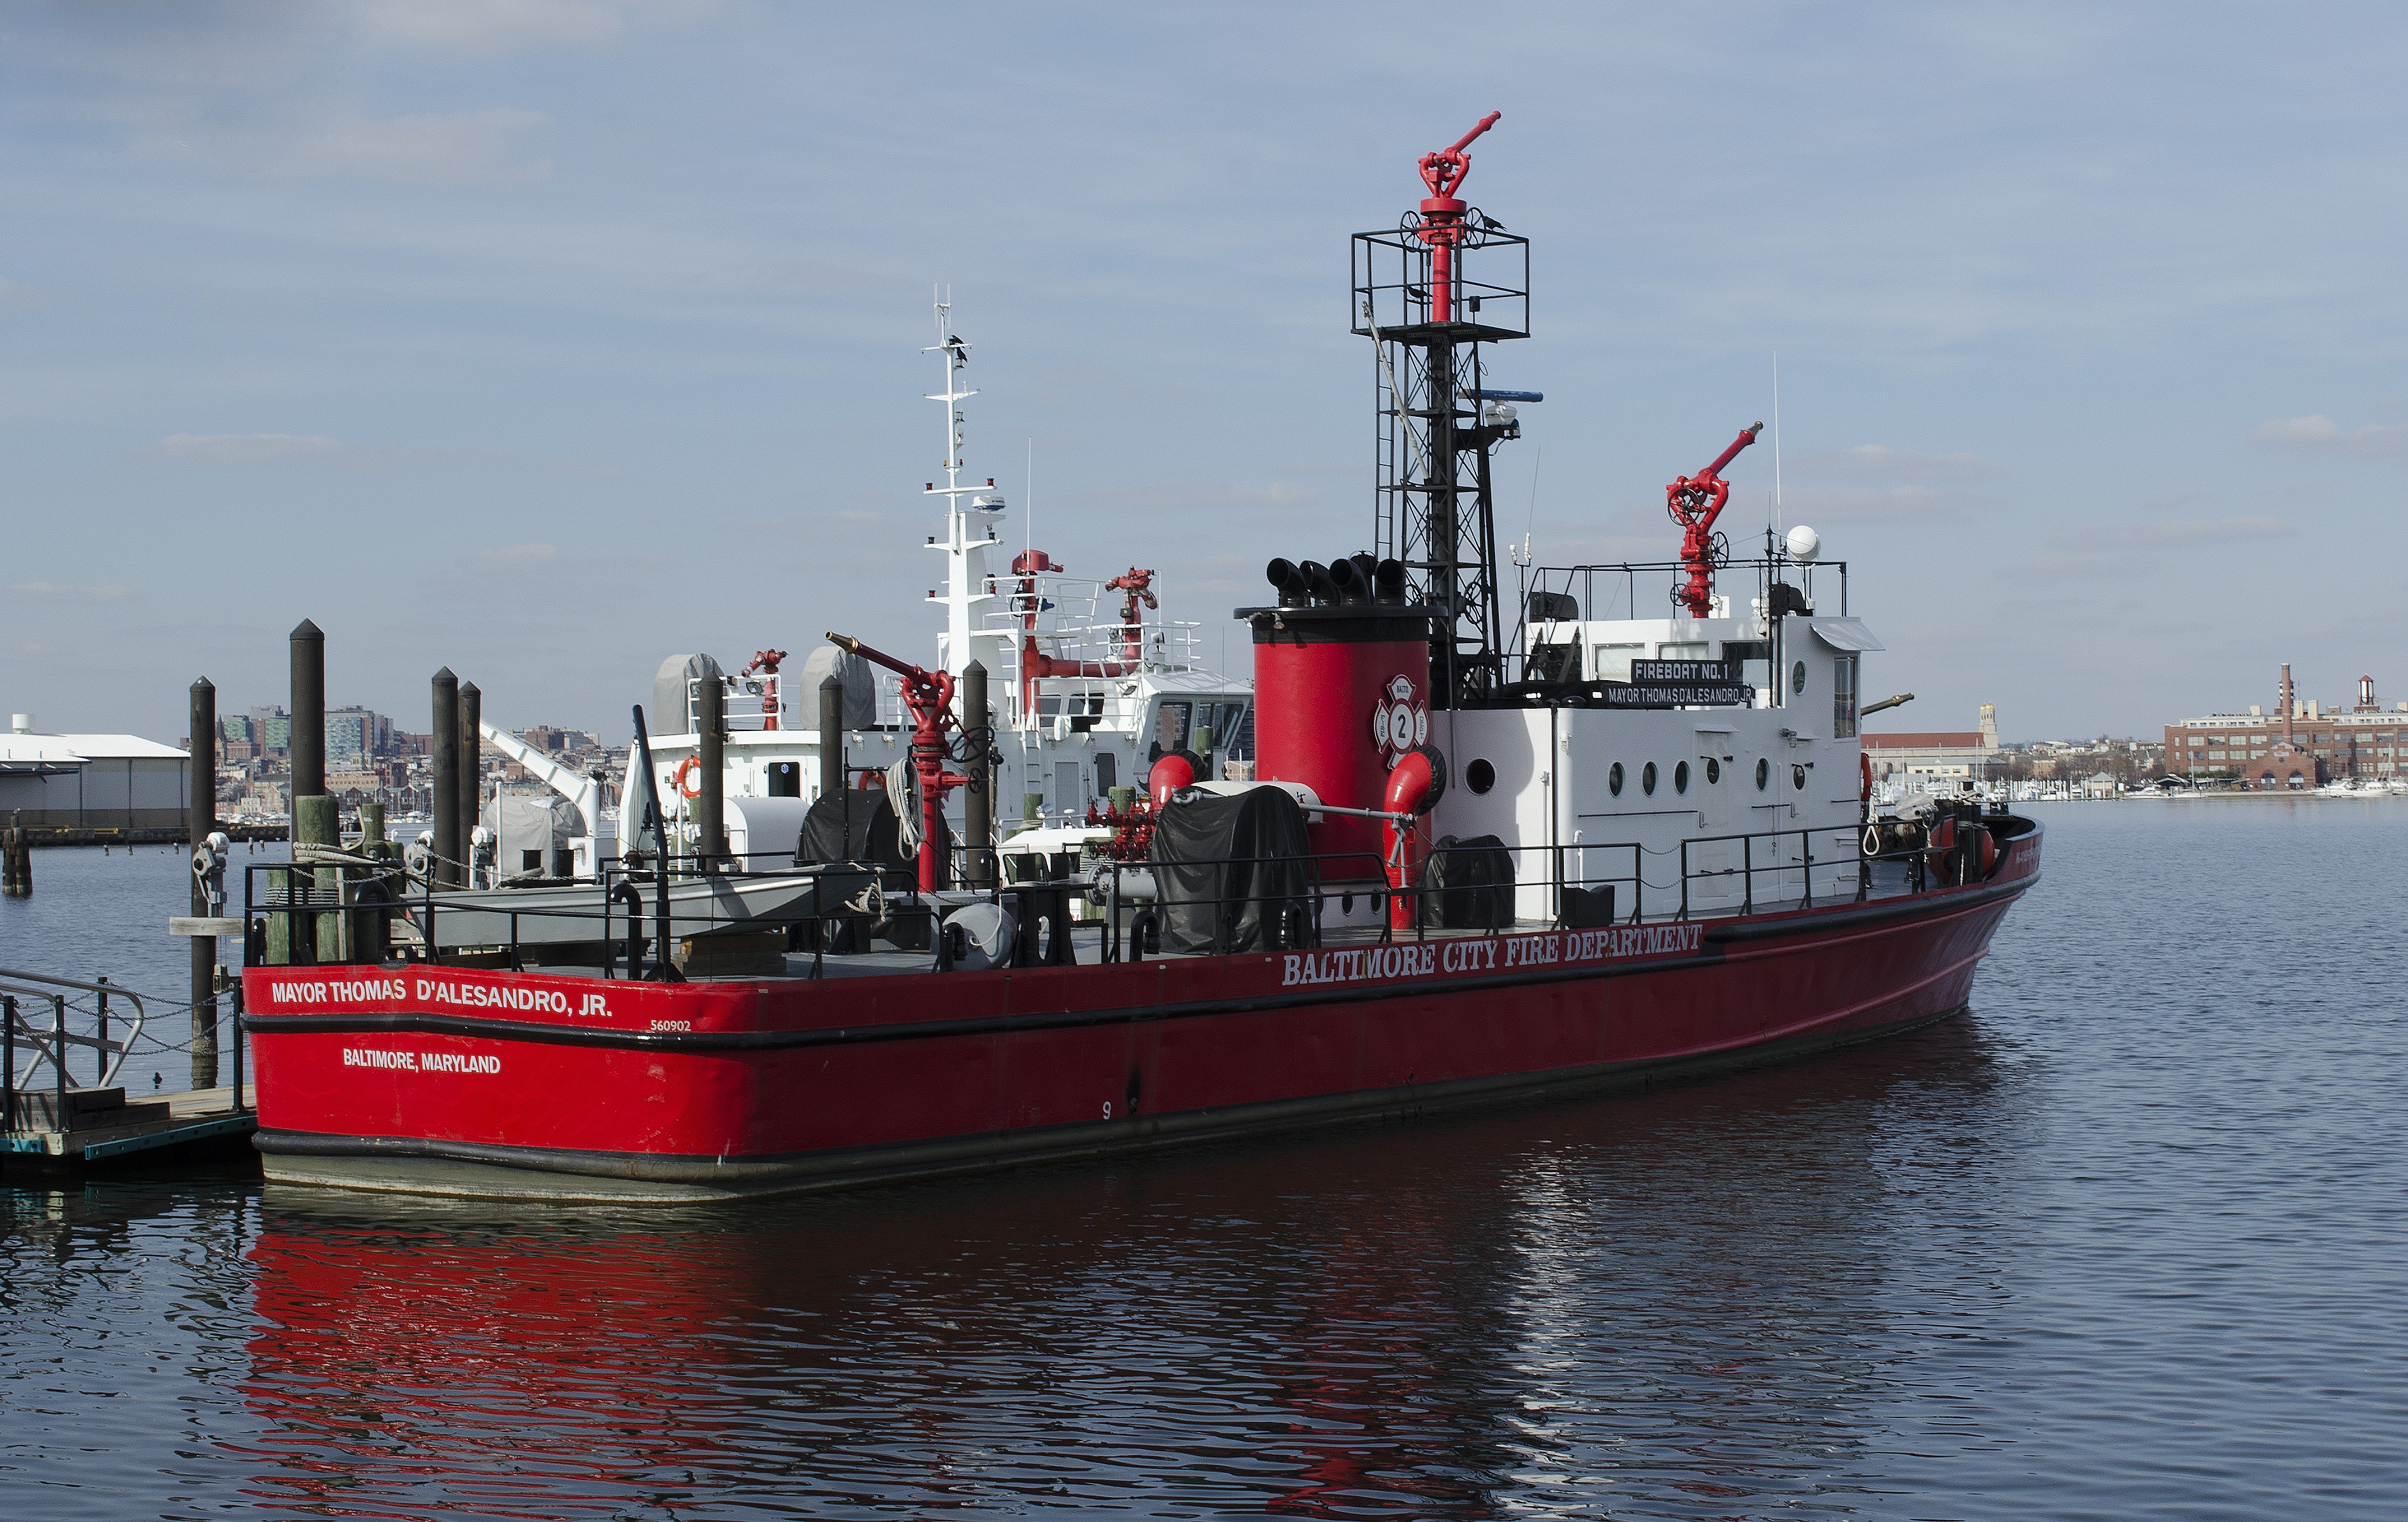
sea, boat, ship, vehicle, harbor, ships, safety, channel, tugboat, watercraft, baltimore, emergency, fishing vessel, freight transport, pilot boat, tank ship, bulk carrier, fishing trawler, research vessel, anchor handling tug supply vessel, platform supply vessel, fire boat